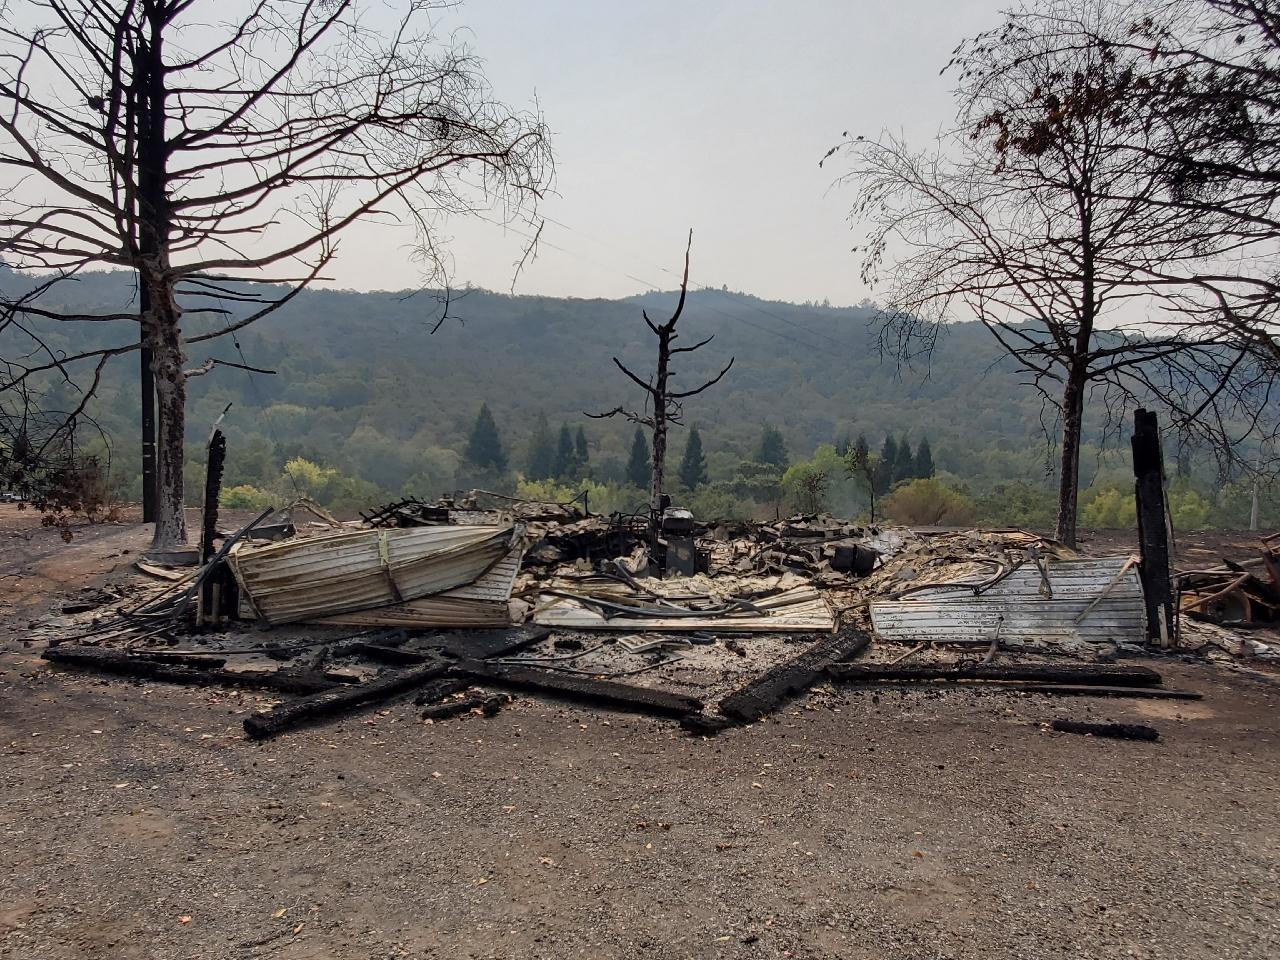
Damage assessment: destroyed